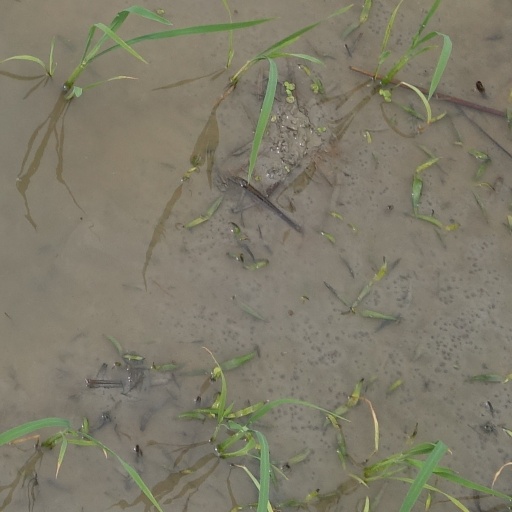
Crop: rice